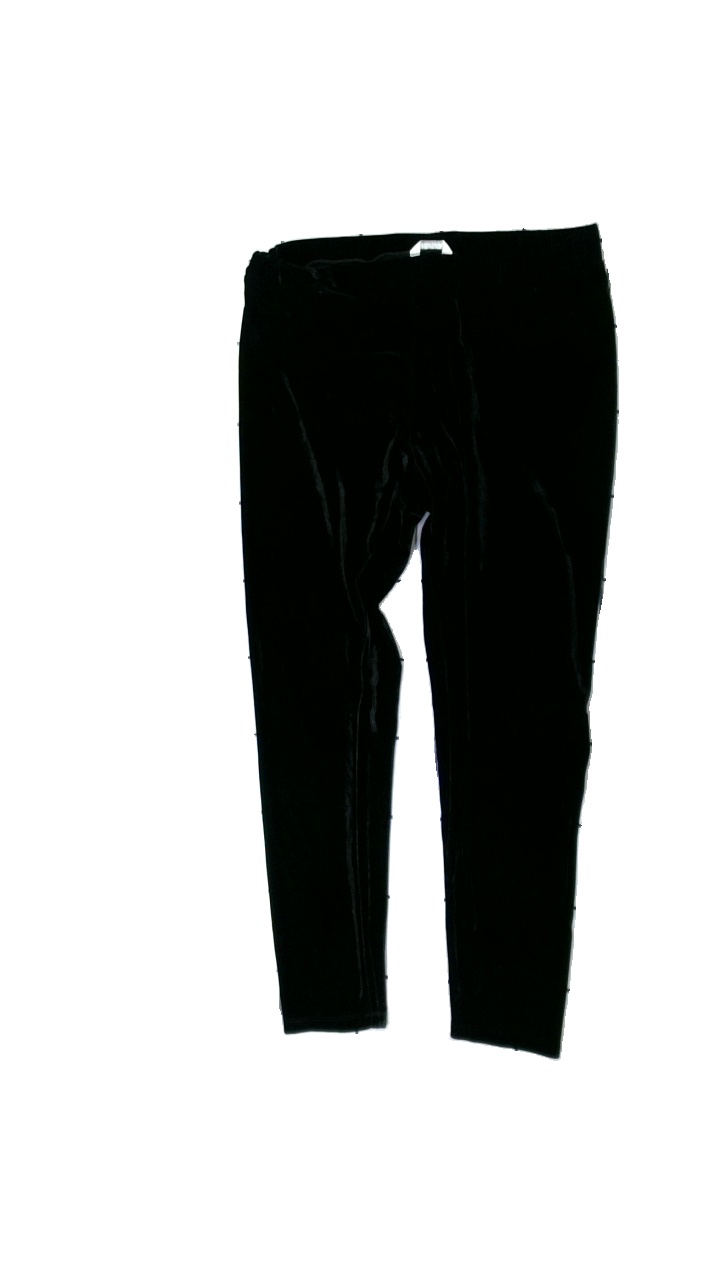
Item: Tights (Ladies)
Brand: Indiska
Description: Black velvet leggings
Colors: Black
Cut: Regular
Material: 100% polyester
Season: All
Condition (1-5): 4
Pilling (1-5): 5
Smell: Minor
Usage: Reuse
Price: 50-100